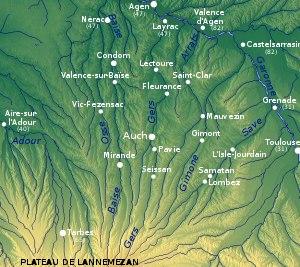
La Gascogne est une région culturelle et une ancienne province située sur le territoire actuel des départements français des Landes, du Gers, des Hautes-Pyrénées et, pour partie, d'autres départements des régions de Nouvelle-Aquitaine et d'Occitanie, ainsi que la comarque du Val d'Aran, au Nord de la communauté autonome de Catalogne. Successivement appelée Aquitaine, Novempopulanie, Vasconie puis Gascogne, elle a disparu en tant qu'entité politique propre en 1063 lors du rattachement au Duché d'Aquitaine ; toutefois le nom de Gascogne est resté usité jusqu'à la révolution française. Elle est forte de la diversité géographique de son territoire naturel, localisé entre Océan Atlantique, Garonne et Pyrénées. Revendiquant une identité culturelle fondée sur son histoire évoluant de peuples aquitains de langue proto-basque vers un peuple de Gascons partageant une langue latinisée commune, elle constitue l'aire linguistique actuelle du gascon.
Le Gers fait partie de la région Occitanie. Il est limitrophe des départements des Hautes-Pyrénées, de la Haute-Garonne, de Tarn-et-Garonne, de Lot-et-Garonne, des Landes et des Pyrénées-Atlantiques.